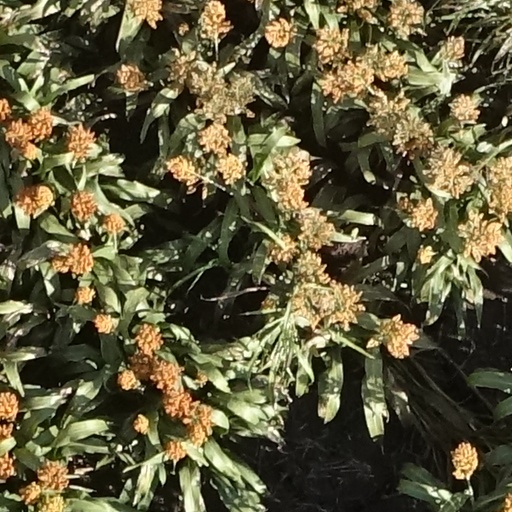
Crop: sorghum